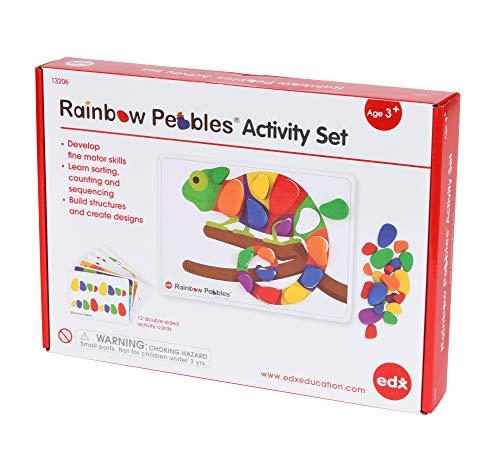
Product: EDX Education Rainbow Pebbles Activity Set
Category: Toys & Games | Learning & Education | Counting & Math Toys
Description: Rainbow Pebbles are so tactile, colorful, and aesthetic, children will want to play with them right away.
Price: $27.00
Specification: Product Dimensions:         2.1 x 9.1 x 9 inches ; 1.76 pounds    |Shipping Weight: 1.8 pounds (View shipping rates and policies)|ASIN: B079SDMLYK|Item model number: 13206|    #502    in Counting & Math Toys